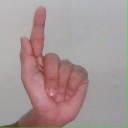
अक्षर: ळ